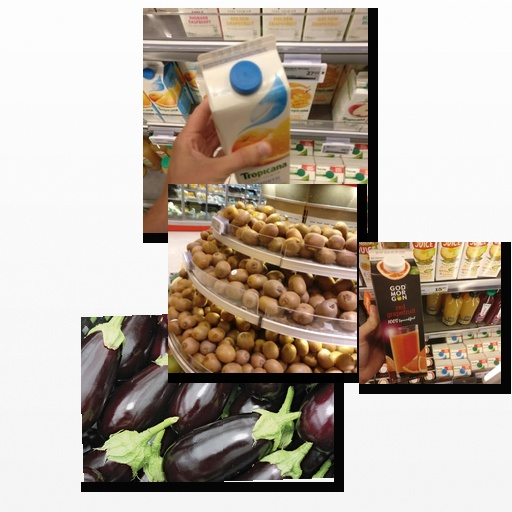
Food items: red_grapefruit_juice, eggplant, kiwi, mixed_juice